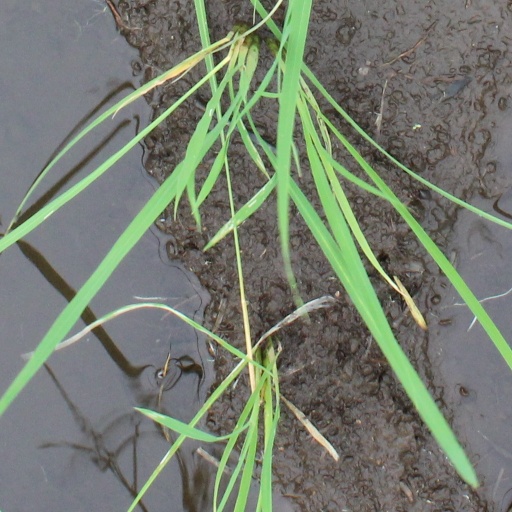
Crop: rice